Describe the emotion expressed in this image:  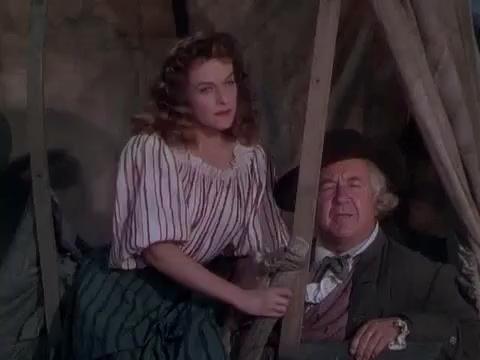
This person displays Pain, valence and arousal with low intensity.